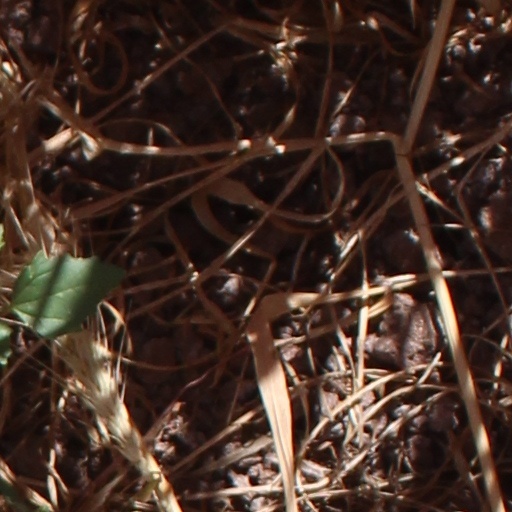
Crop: wheat